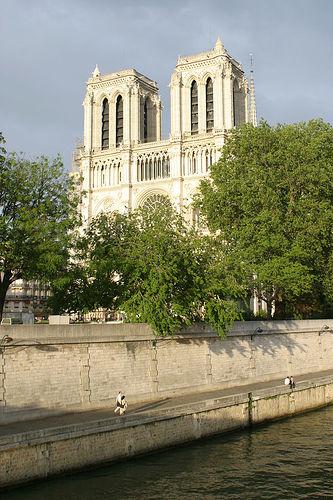
Weather: cloudy or overcast